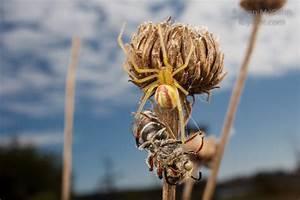
spider